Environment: real
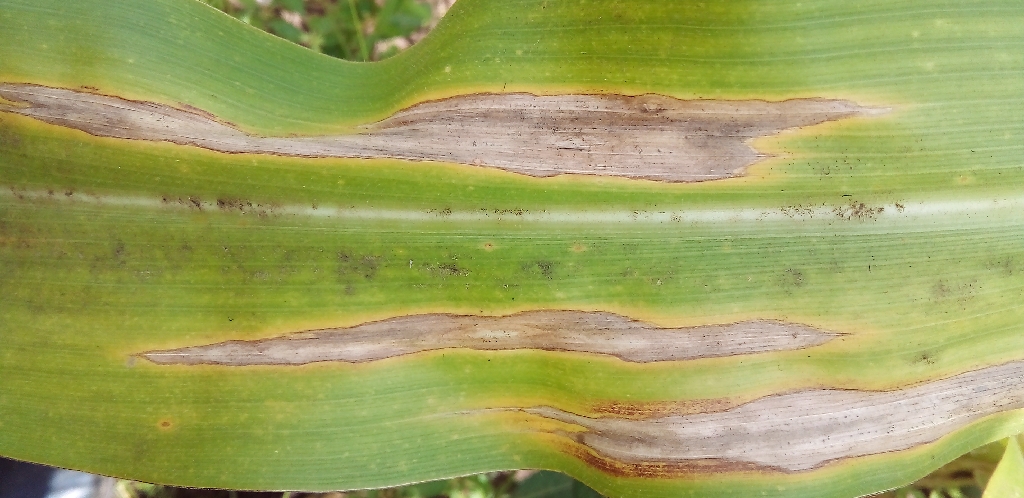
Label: northern_corn_leaf_blight